Kita-Okazaki Station

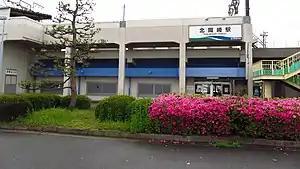
Kita-Okazaki Station in May 2015

is a railway station in the city of Okazaki, Aichi Prefecture, Japan, operated by the third sector Aichi Loop Railway Company.